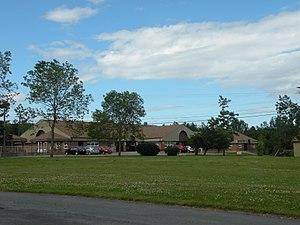
Le Manoir Edith B. Pinet de Paquetville, au Nouveau-Brunswick (Canada).
Paquetville est un village du comté de Gloucester au nord-est du Nouveau-Brunswick.
Édith Branch Pinet [edit bɹæntʃ pinɛt], dite Garde Pinet, dite Mémère Pinet à la fin de sa vie, C.M., est une fermière, une marchande et une infirmière canadienne, surtout connue pour sa pratique de sage-femme.